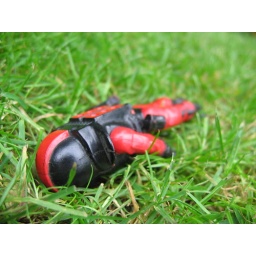
Leaving Red Wolf 1 on the ground to die in the grass wich slowly turns red from his blood....